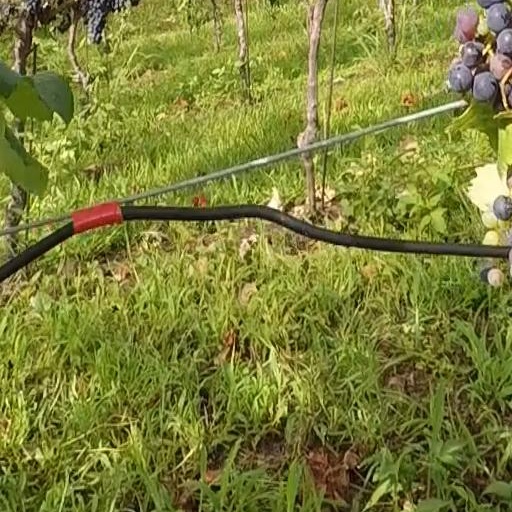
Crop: grape